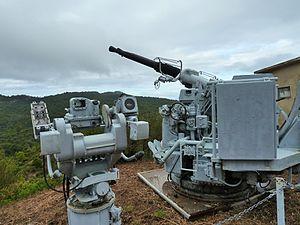
Pièce d'artillerie de la Batterie de Peyras, commune de La Seyne-sur-Mer (France) .
La Batterie de Peyras est un ouvrage défensif situé sur la commune de La Seyne-sur-Mer et maintenant transformé en musée. Il surplombe la rade de Toulon et culmine à 196 m. C'est le seul exemple de batterie encore armée de ses canons en parfait état de conservation.